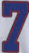
Number: 7